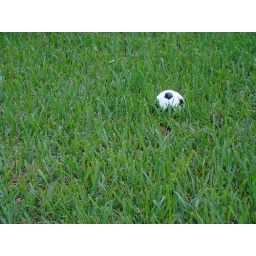
Soccer ball in grass